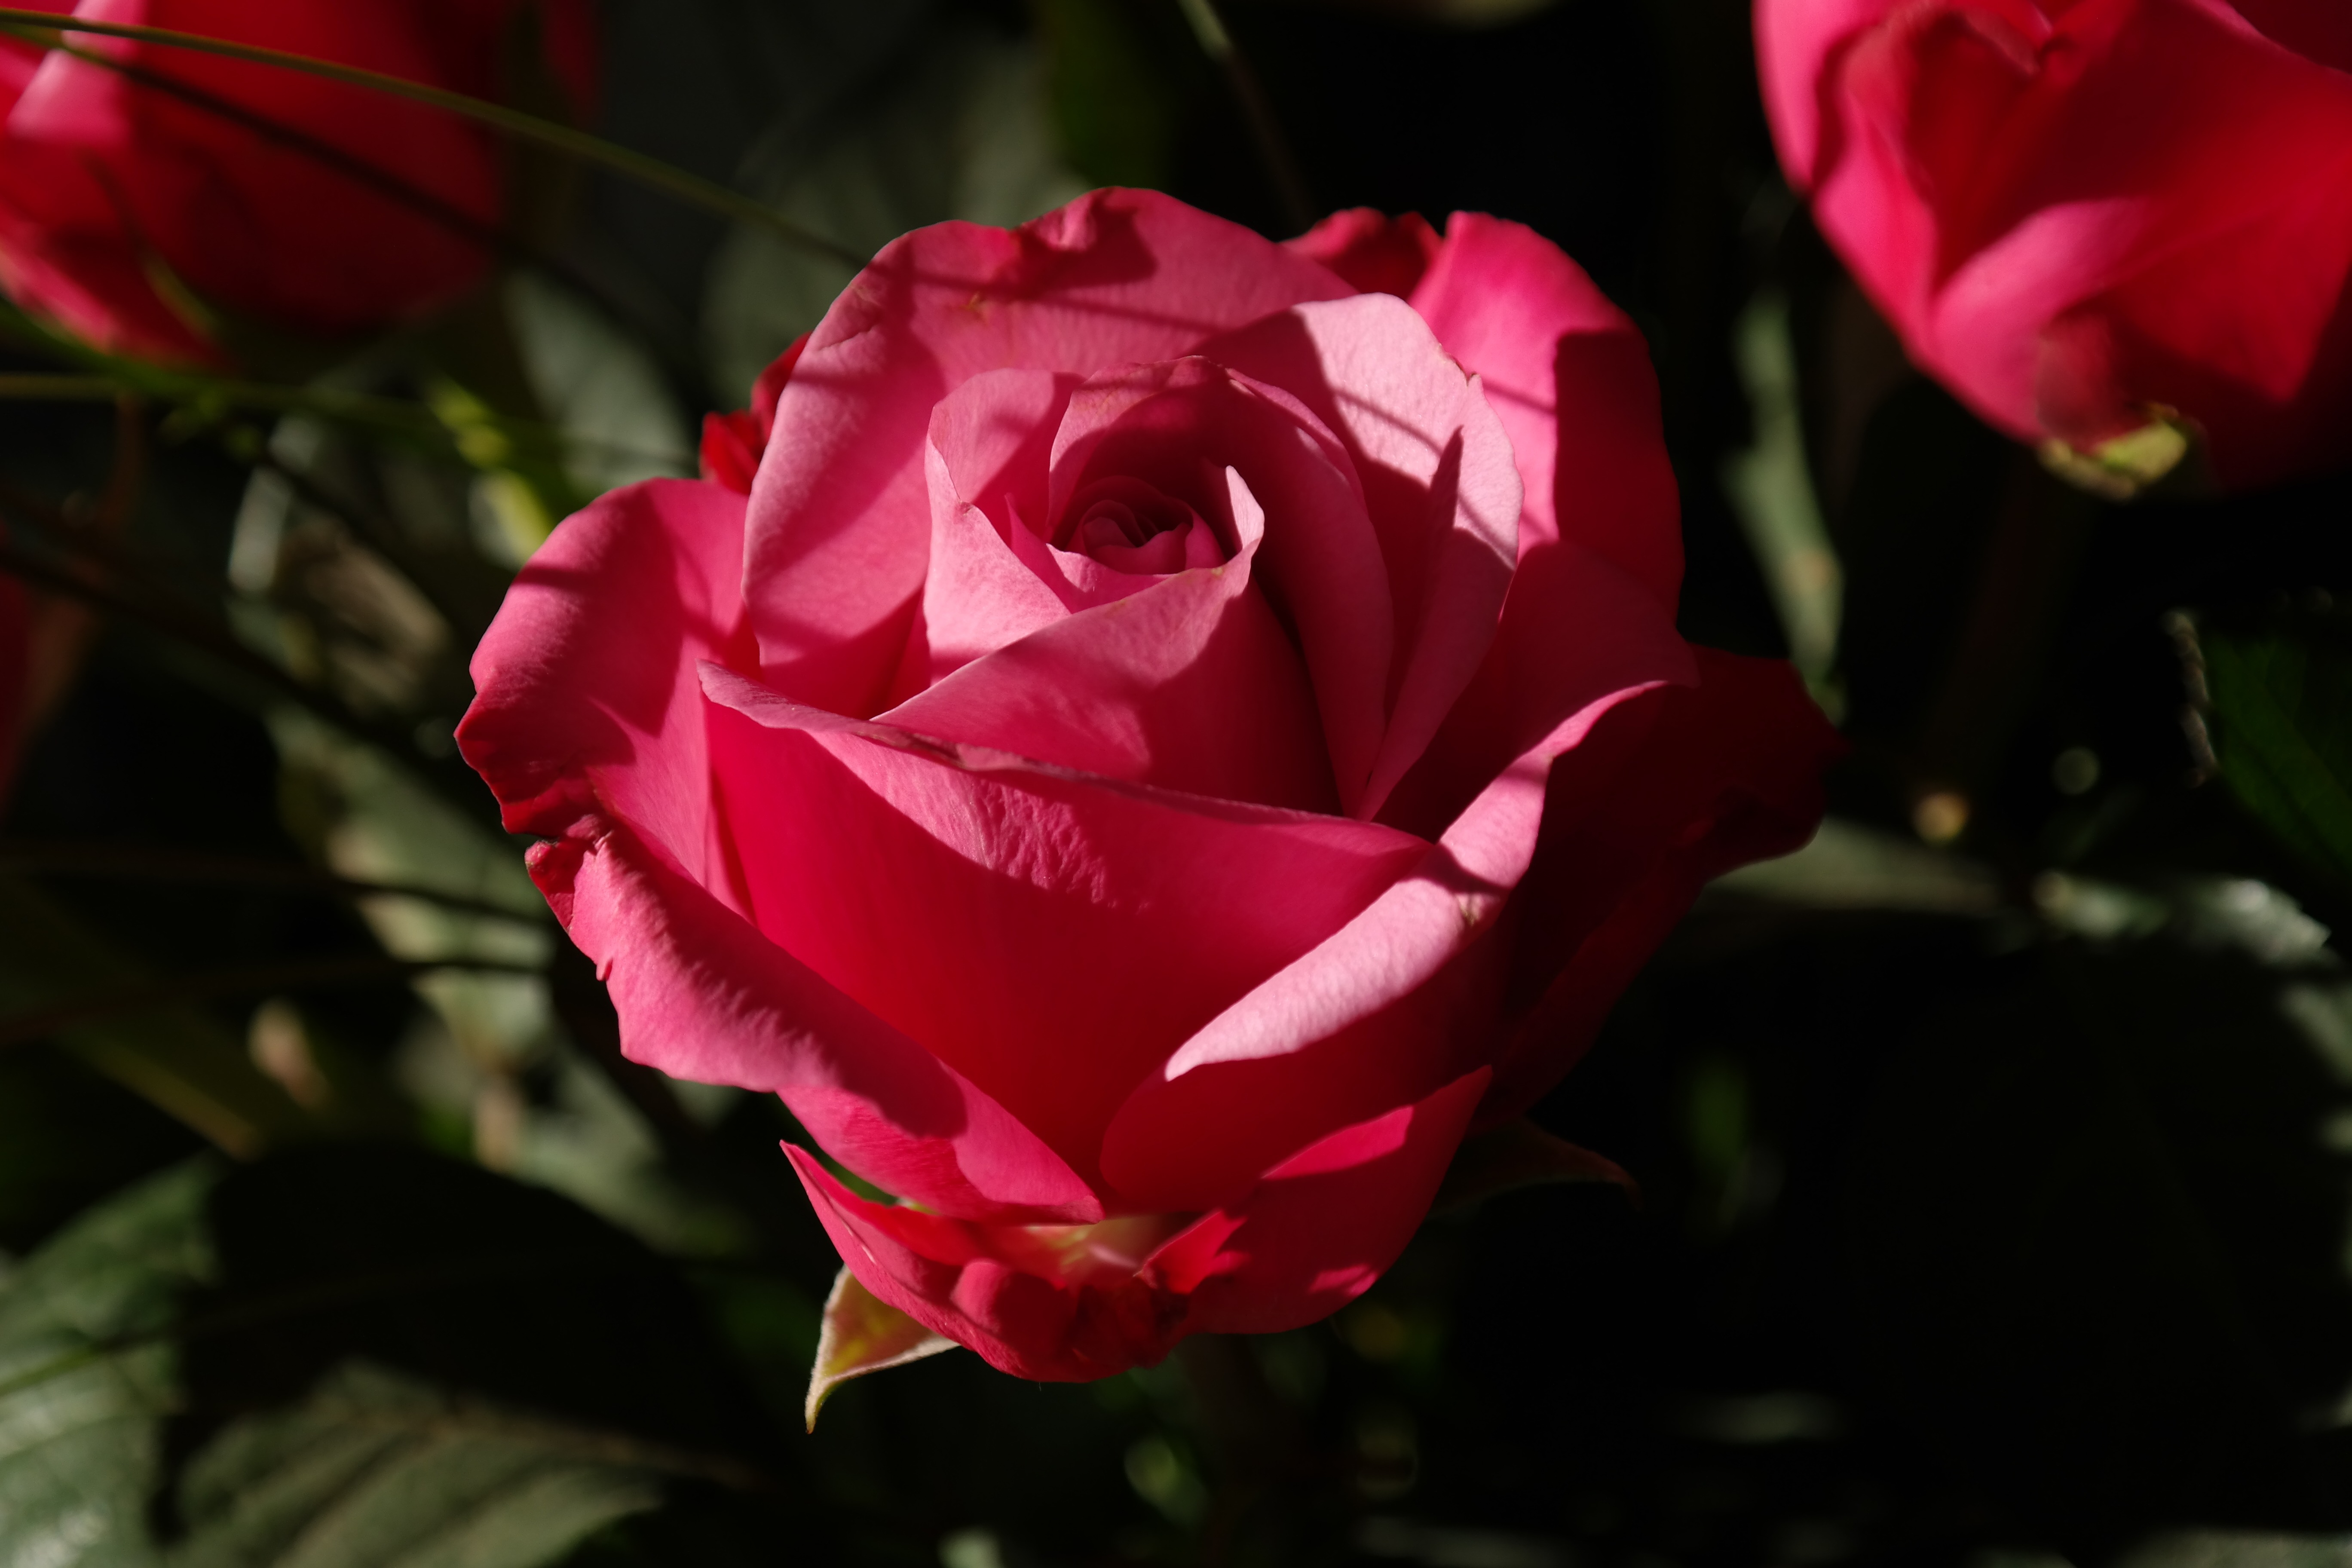
blossom, plant, flower, petal, bloom, rose, red, color, pink, flora, beautiful, floribunda, rose bloom, macro photography, flowering plant, garden roses, rose family, land plant, rosa centifolia, rose order